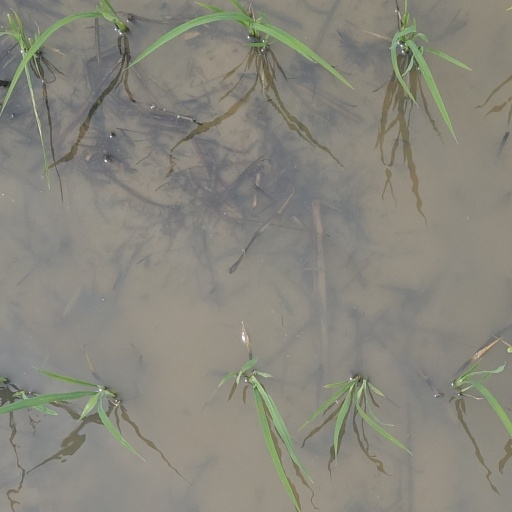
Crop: rice